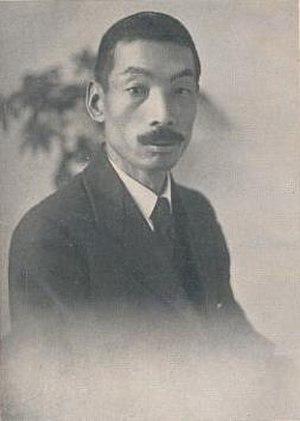
Hajime Kawakami est un économiste marxiste japonais des périodes Taishō et Shōwa.